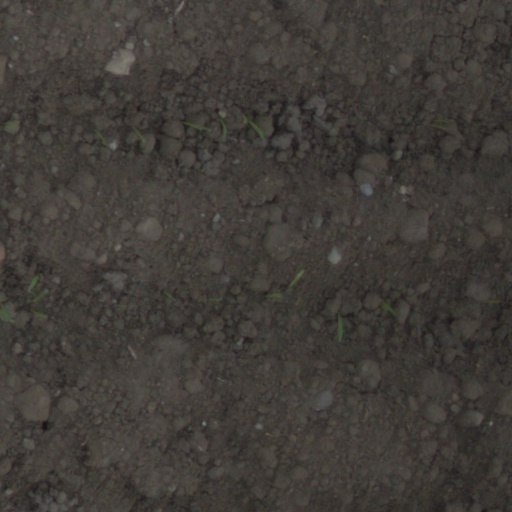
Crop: wheat